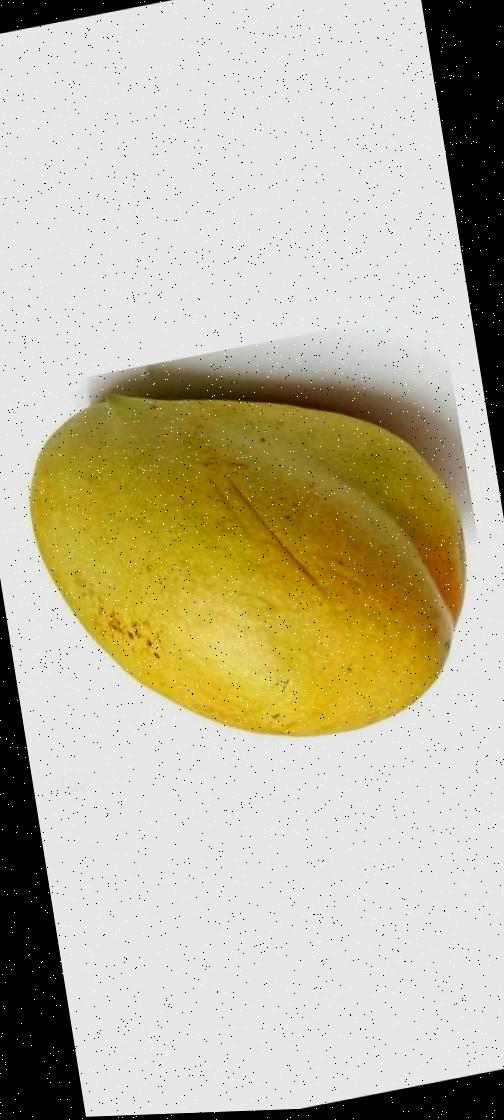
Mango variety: Bari-11